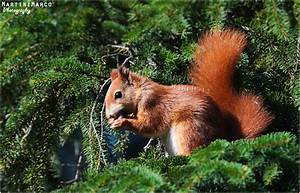
Label: squirrel